Palenque

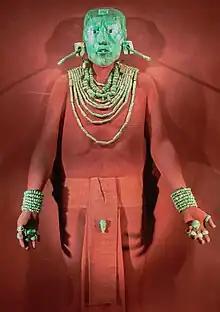
Jade mask of King Kʼinich Janaab Pakal. National Museum of Anthropology and History, Mexico City.

The site also has a number of other temples, tombs, and elite residences, some a good distance from the center of the site, a court for playing the Mesoamerican ballgame, and an interesting stone bridge over the Otulum River some distance below the Aqueduct.